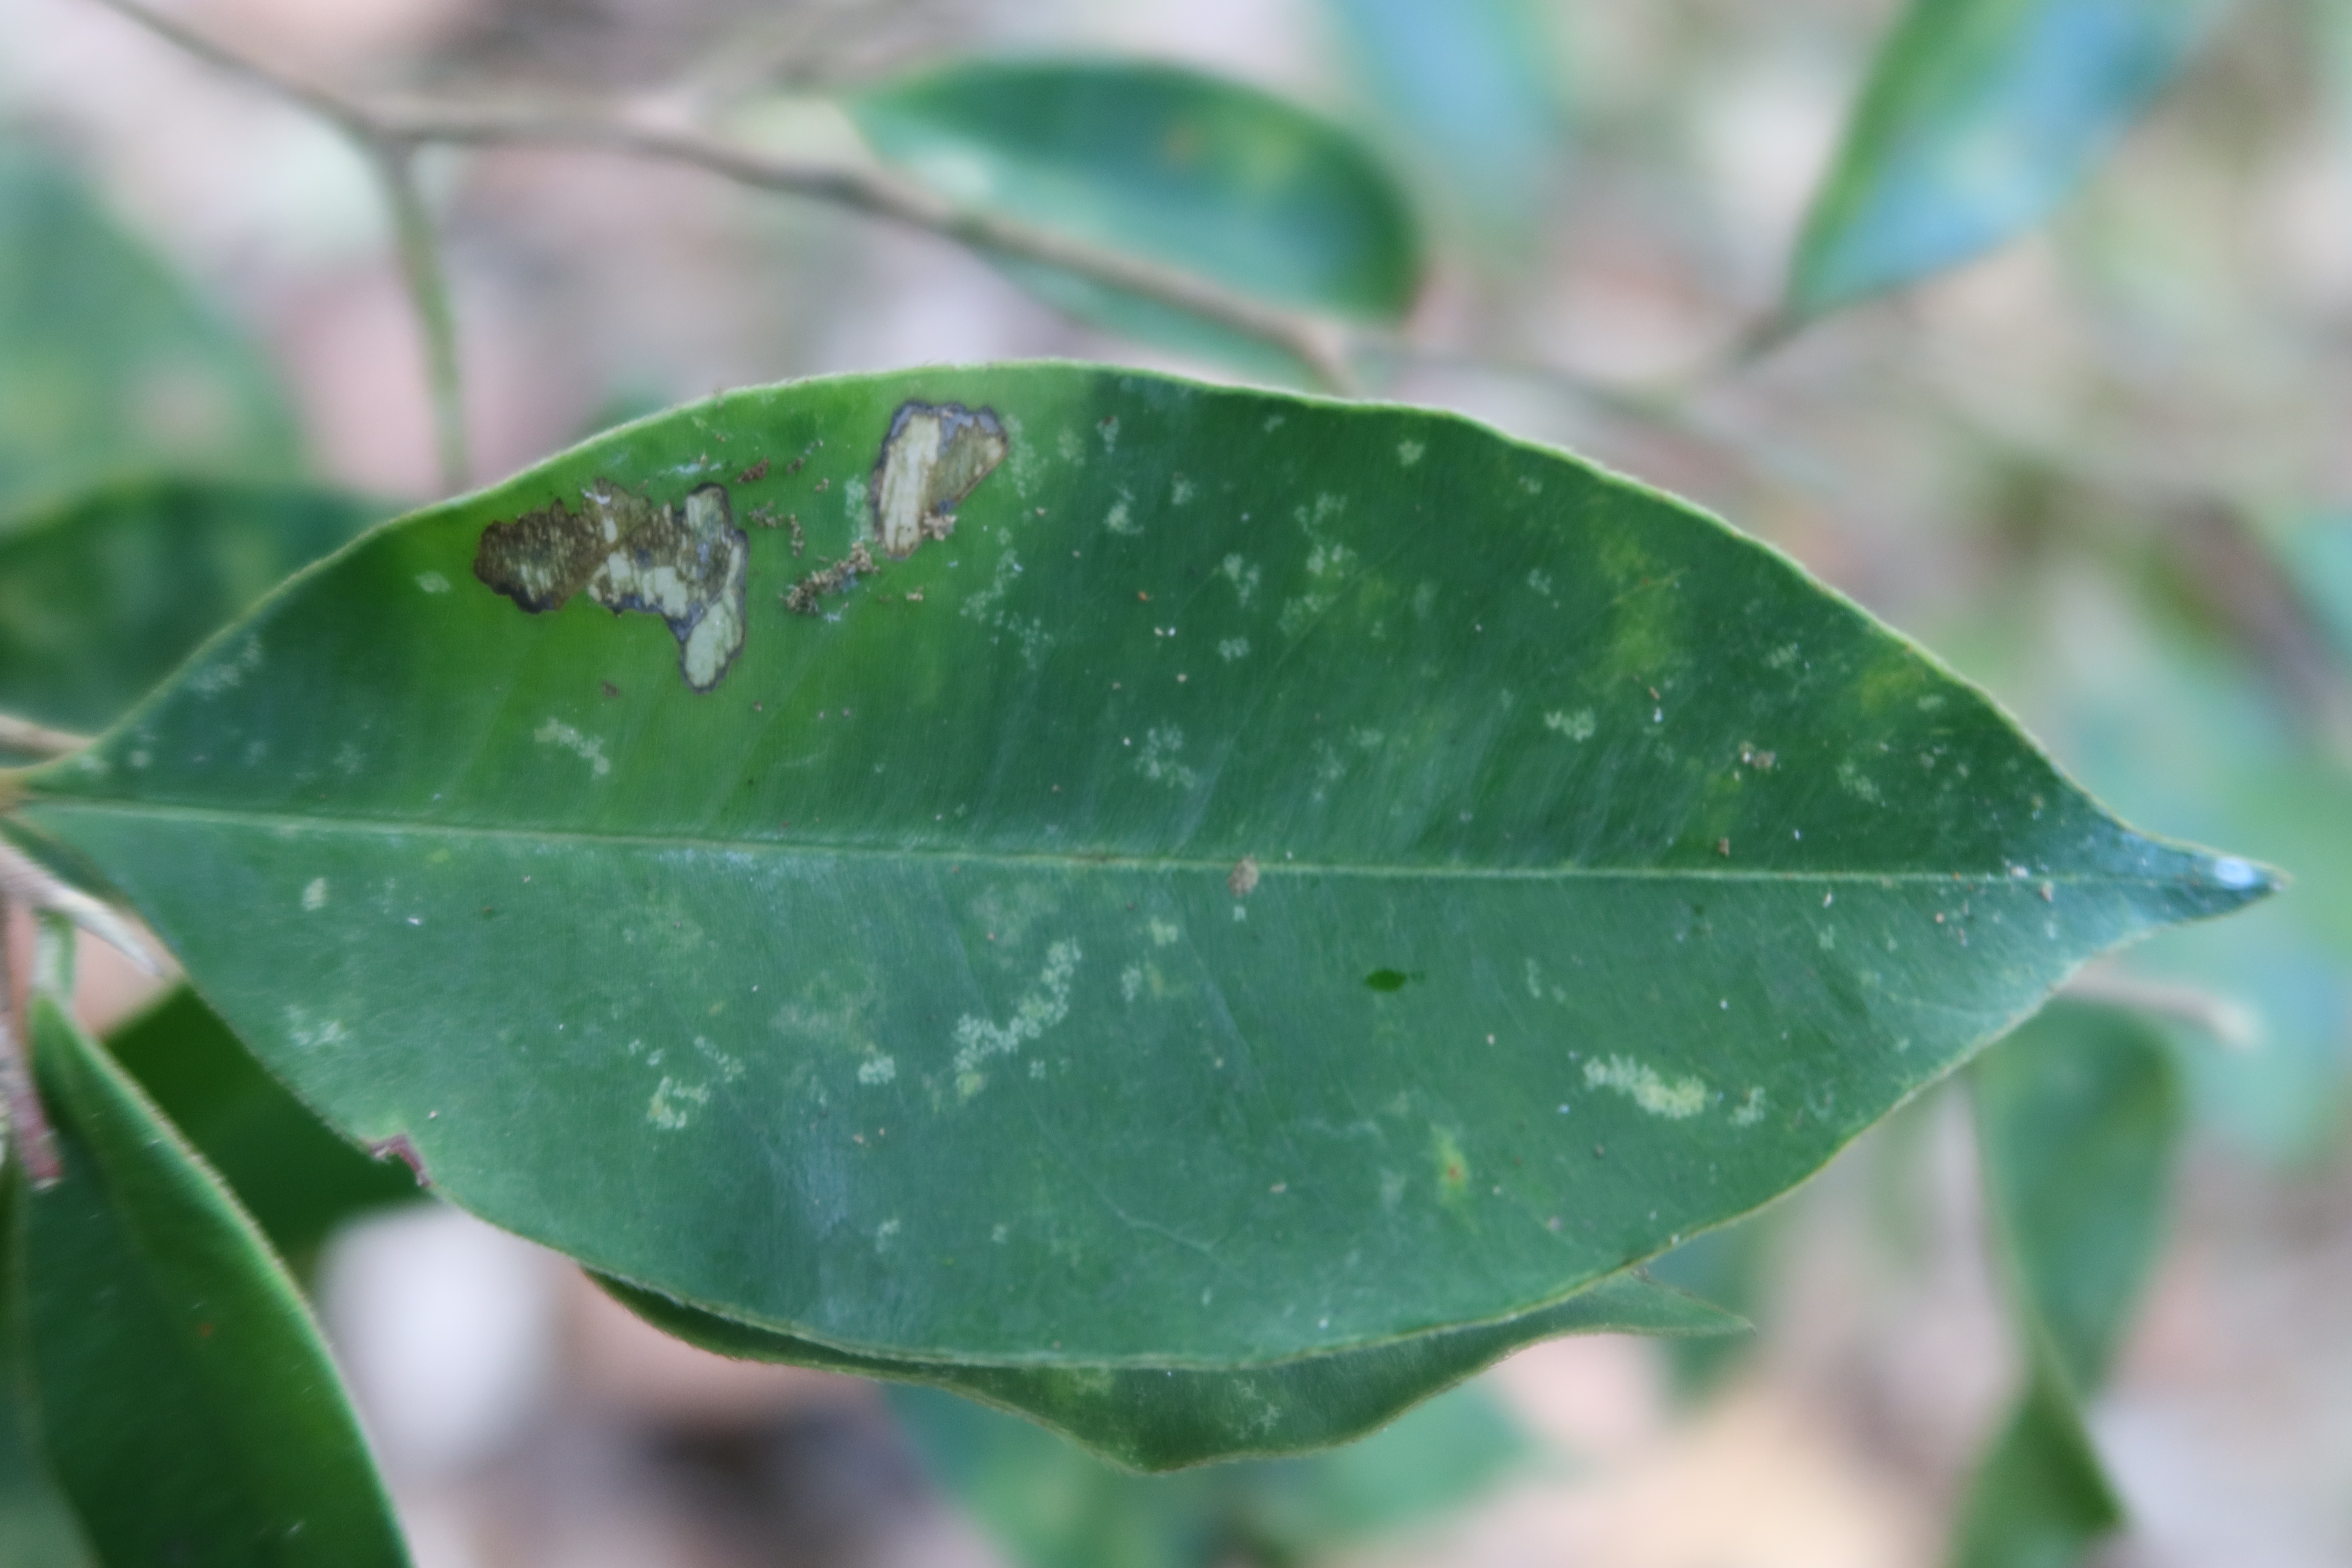
Label: Powdery mildew